Mr. Horsepower

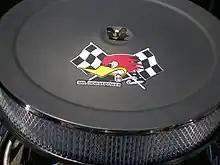
Mr. Horsepower logo on a Corvette engine

Mr. Horsepower is the cartoon mascot and logo of Clay Smith Cams, an American auto shop established in 1931. He is a sneering, cigar-smoking bird with red feathers and a yellow beak. The image is a caricature of legendary hot rod guru Clay Smith (1915–1954), well known for his red hair. Mr. Horsepower is rarely without a cigar, but when he is, he has a "cigar replacement", such as a candy cane for the holidays. The character is well known among car aficionados.